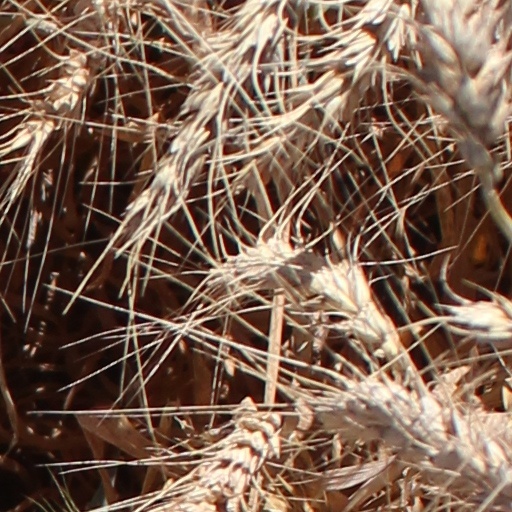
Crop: wheat